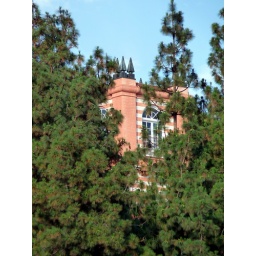
Madonna's former house in the Hollywood Hills near the Hollywood sign